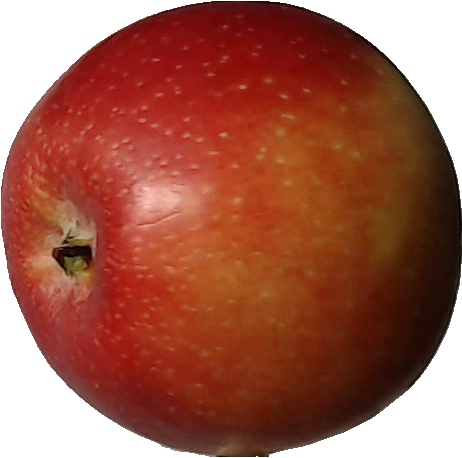
Label: apple_braeburn_1